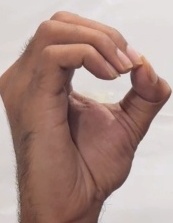
ASL sign: O